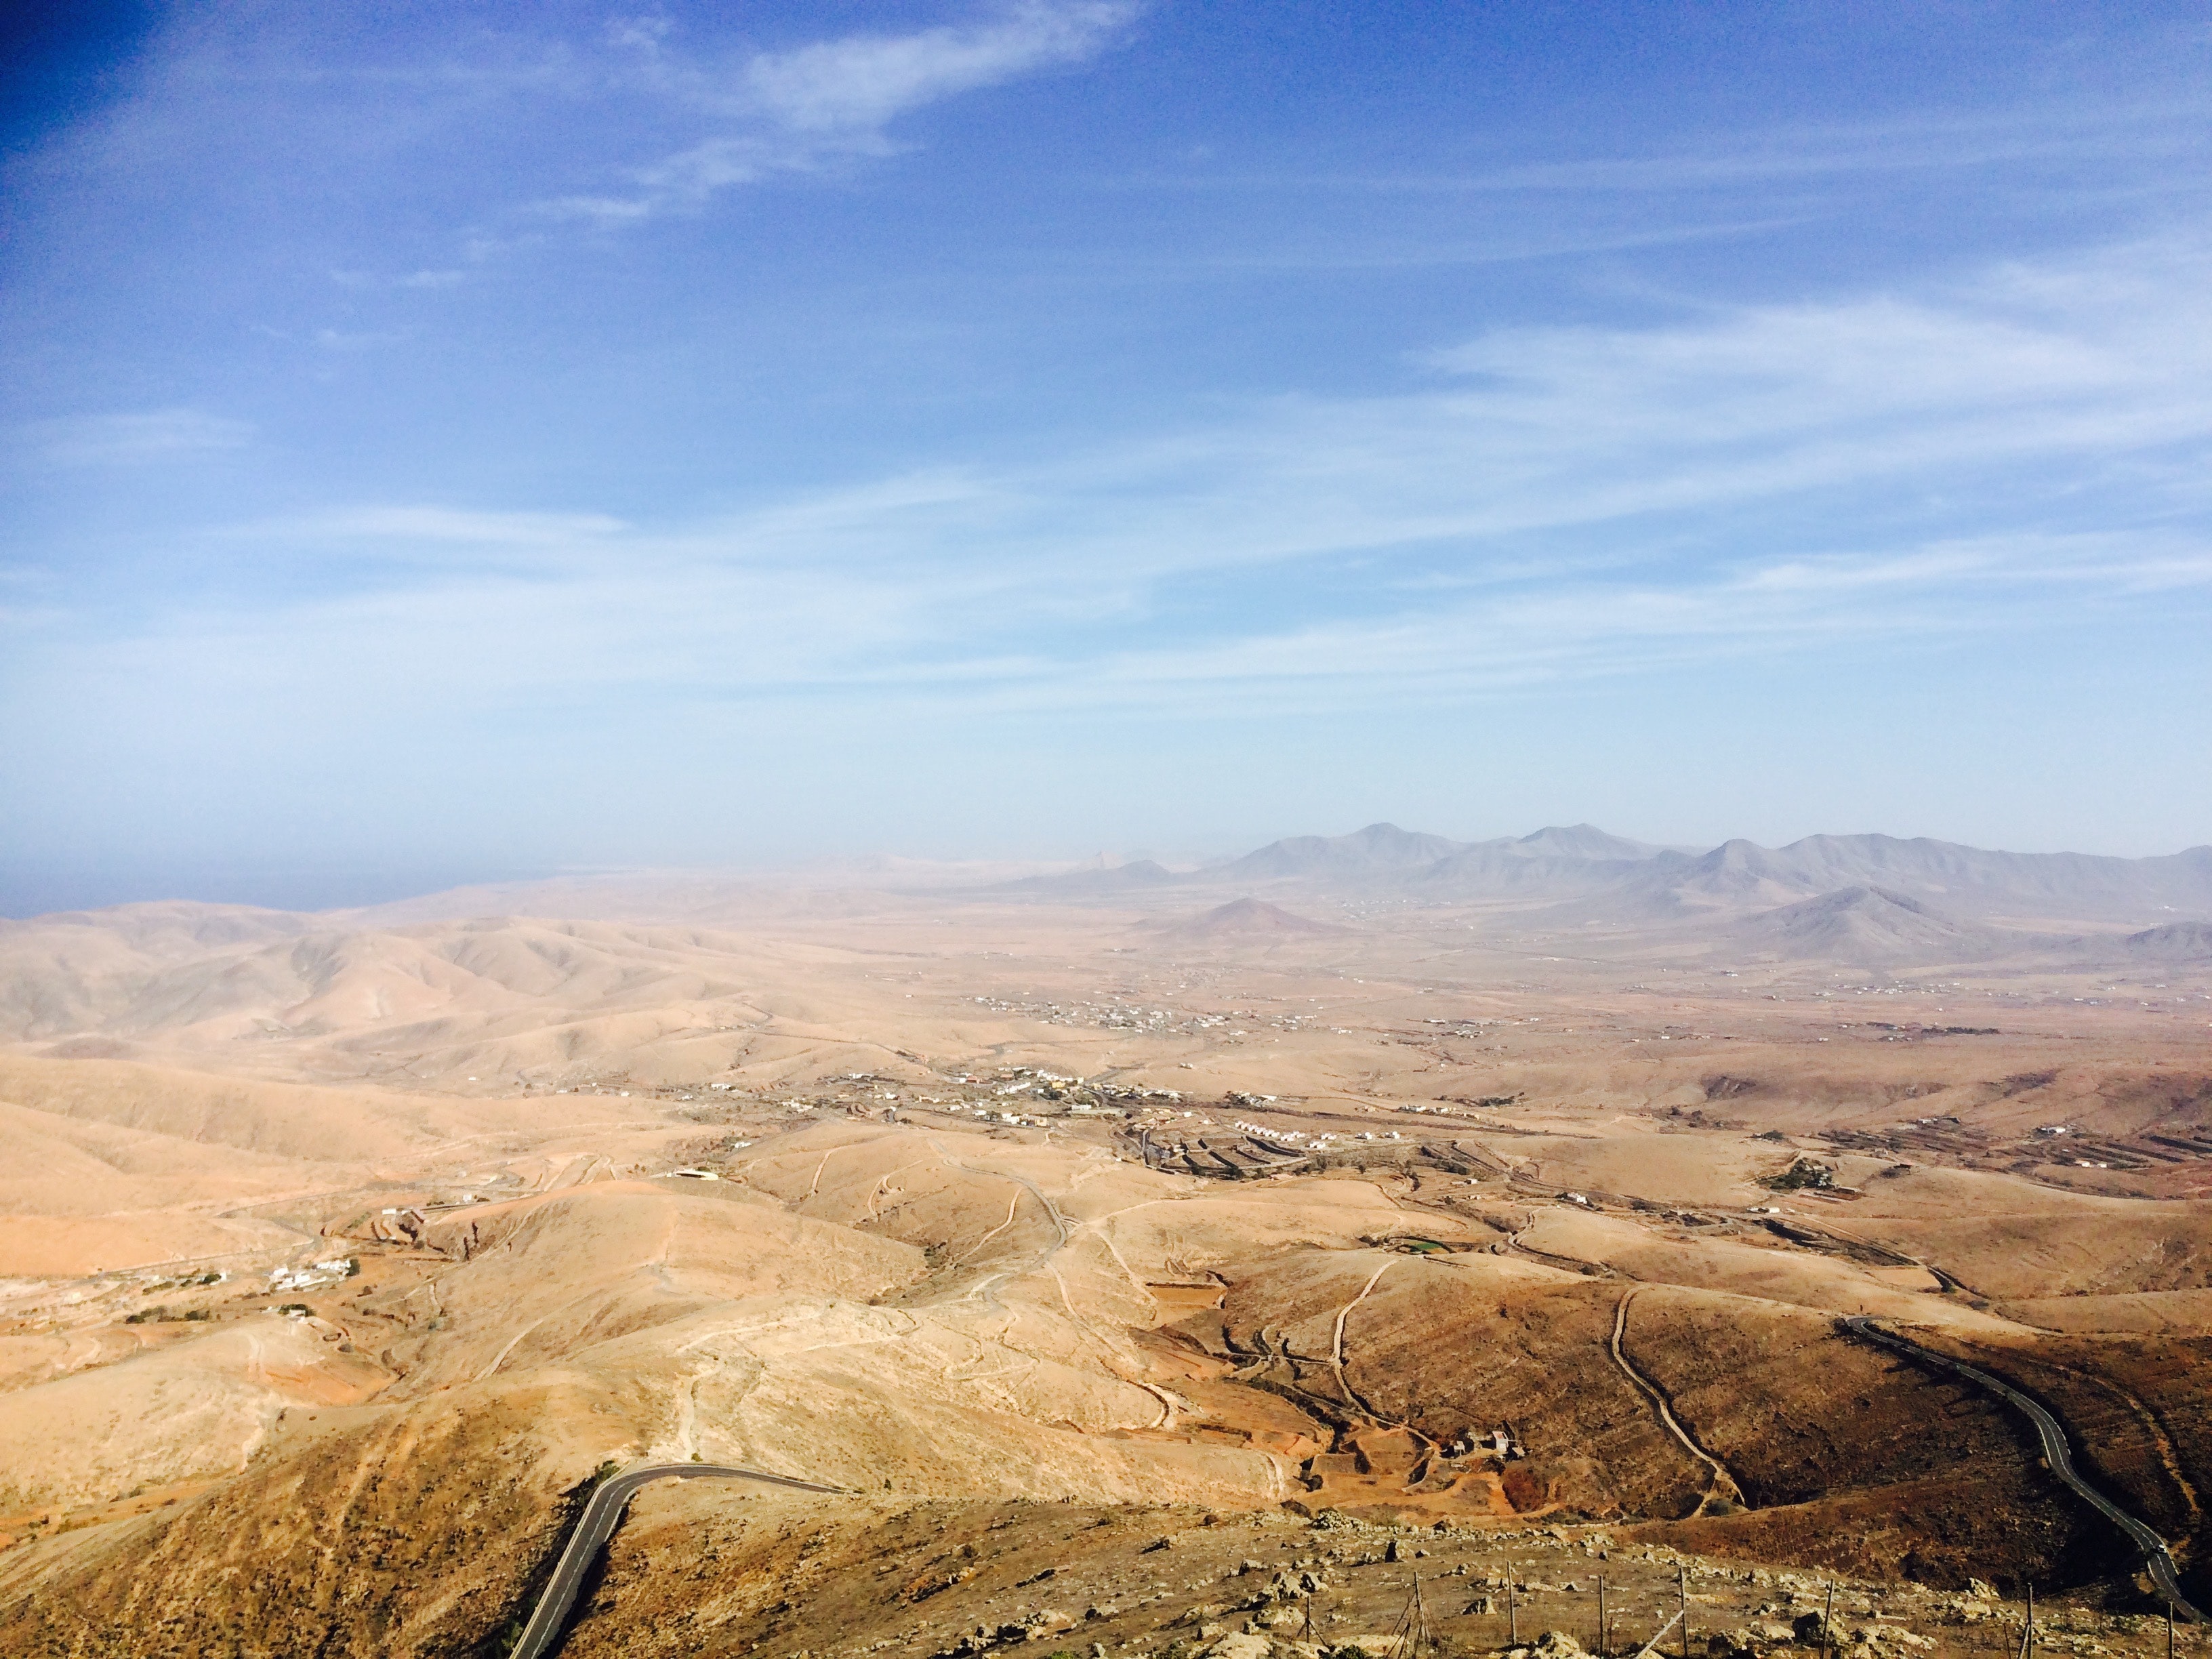
sky, mountainous landforms, natural landscape, natural environment, mountain, ecoregion, makhtesh, wilderness, landscape, hill, desert, geology, cloud, plain, wadi, badlands, steppe, horizon, valley, plateau, plant community, national park, mountain range, grassland, fell, photography, aeolian landform, road, shrubland, vacation, savanna, ridge